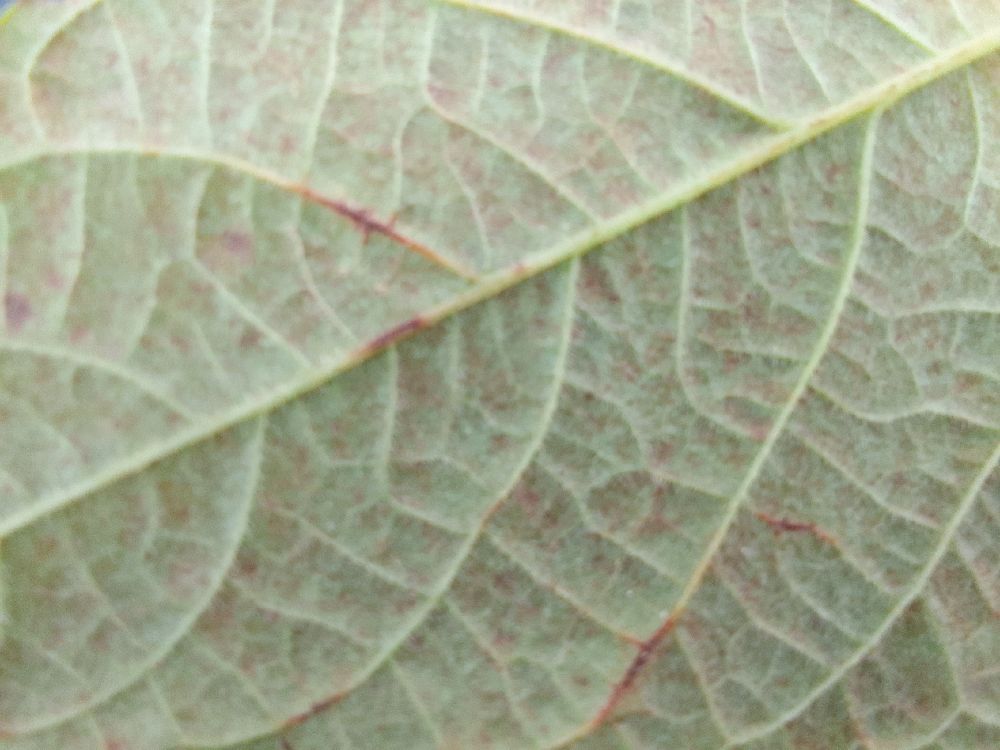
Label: anthracnose